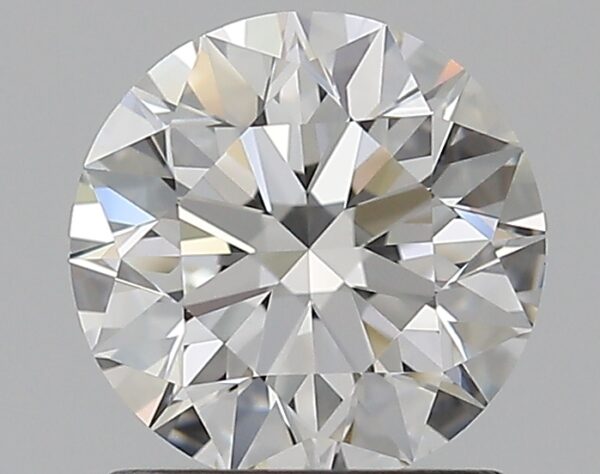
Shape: round
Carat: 1.1
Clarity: IF
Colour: G
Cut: EX
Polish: EX
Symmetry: EX
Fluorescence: F
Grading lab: GIA
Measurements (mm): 6.56 x 6.59 x 4.11